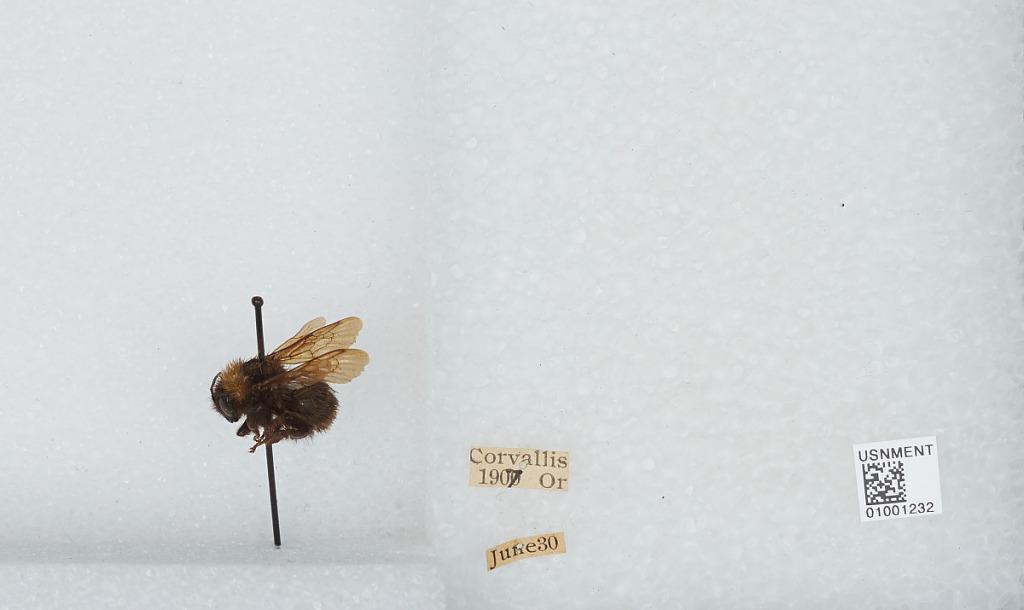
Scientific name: Bombus (Fervidobombus) californicus Smith
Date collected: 1907-6-30
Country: United States
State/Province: Oregon
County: Benton
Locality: Corvallis
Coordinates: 44.5667, -123.283